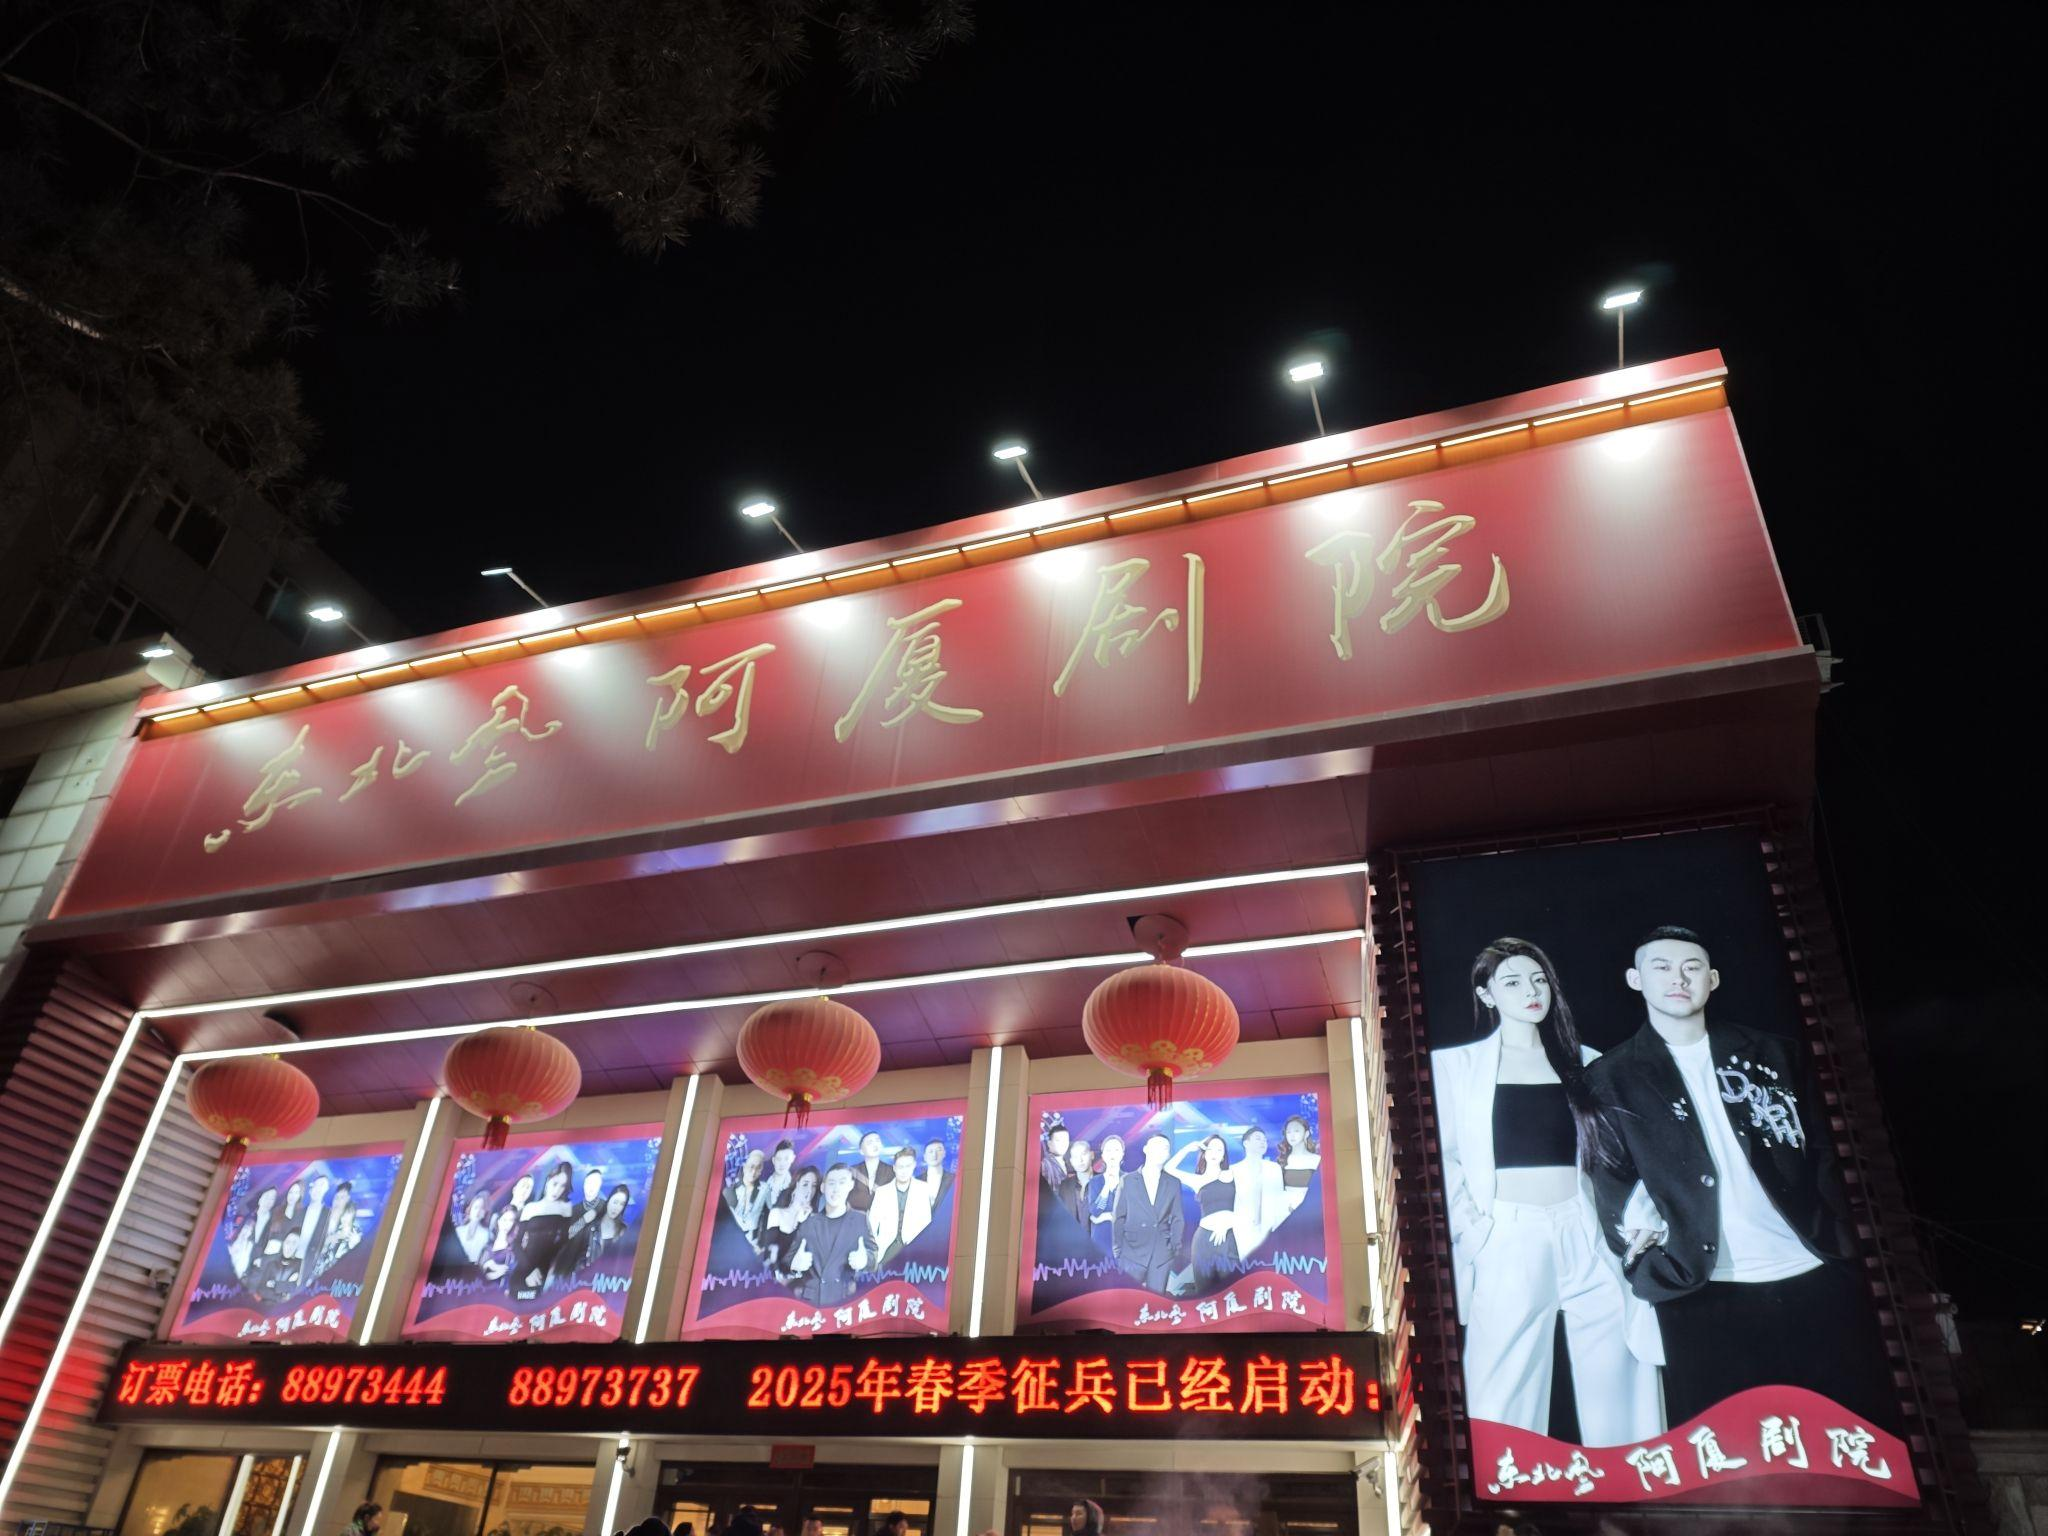
地标名称：东北风阿厦剧院
所在城市：长春市·南关区